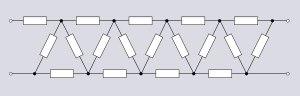
La topologie d'un circuit électronique est la forme prise par le réseau d'interconnexions des composantes du circuit. Des valeurs différentes des composantes sont considérées comme formant la même topologie. La topologie ne se préoccupe pas de la disposition physique des composantes d'un circuit, ni de leur position sur un schéma électrique. Similairement au concept mathématique de topologie, elle ne se préoccupe que des connexions qui existent entre les composantes. Il peut y avoir de nombreux schémas de circuits et dispositions physiques correspondant tous à la même topologie.